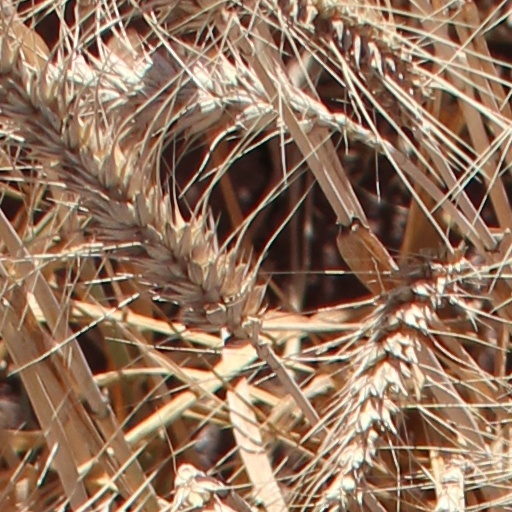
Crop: wheat